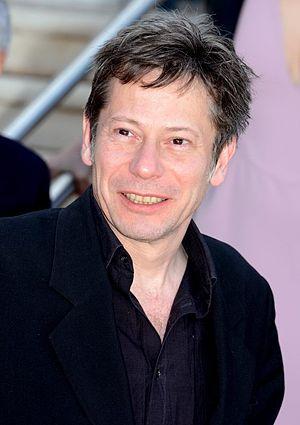
Mathieu Amalric au festival de Cannes